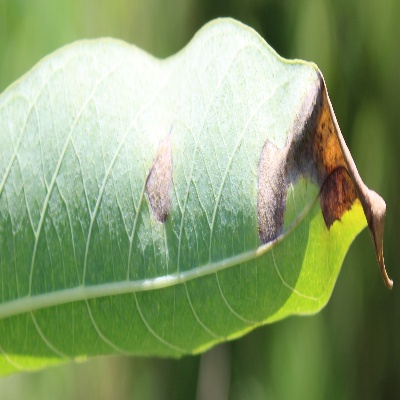
Crop: Cassava
Condition: bacterial blight